Bernhard Afinger

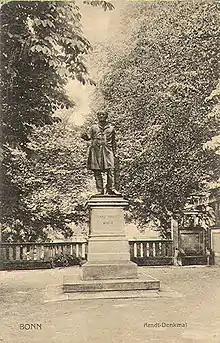
"Monument to Ernst Moritz Arndt, 1865, Bonn"

In portrait medallions and works of a religious character he was particularly successful. There is an Arndt memorial by him at Bonn, a university memorial at Greifswald, and a statue of Newton in the National Museum, Pesth.